Anwesh Sahoo

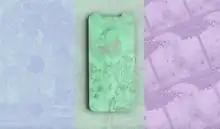
Artworks by Anwesh for WhatsApp

All illustrations in the entire series re-imagine the Universe of "Effeminare" and "patachitra" (an old Odiya traditional art form) and amalgamates it with maximalism and over the top, opulent fashion references. Anwesh used elements from the nature, especially Chilika lake (where he would visit during his summer holidays). He also aimed at initiating a conversation around safe and hygienic sex practices (the purple illustration in the series is called, 'Umbrella and The Watering Can').